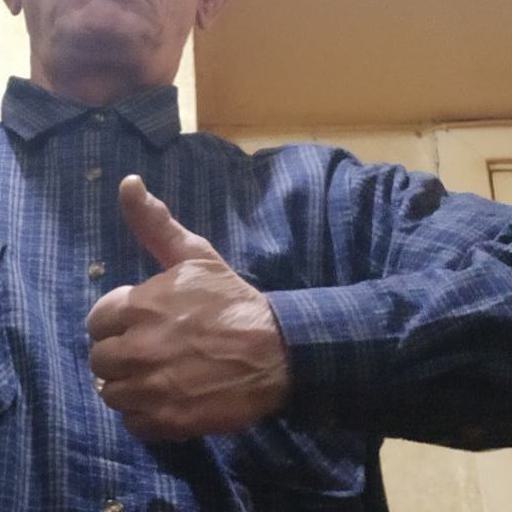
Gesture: like